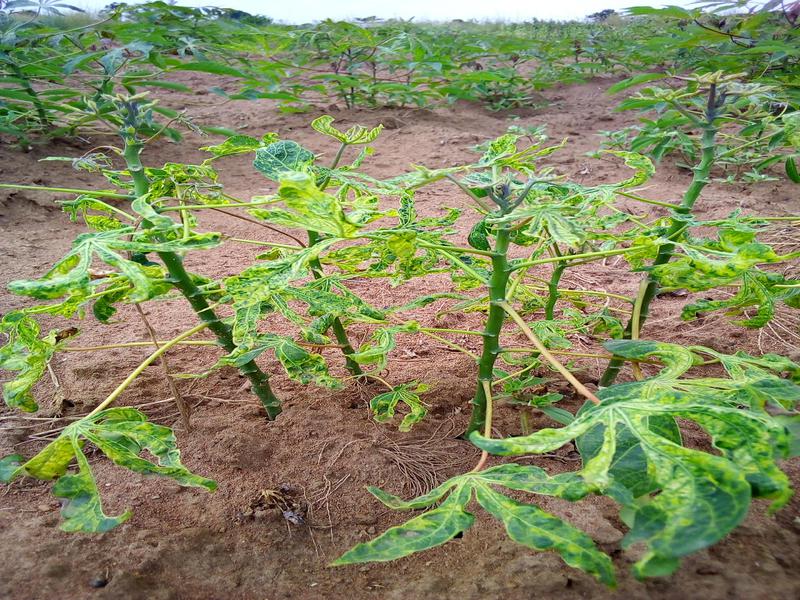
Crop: cassava
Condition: mosaic_disease